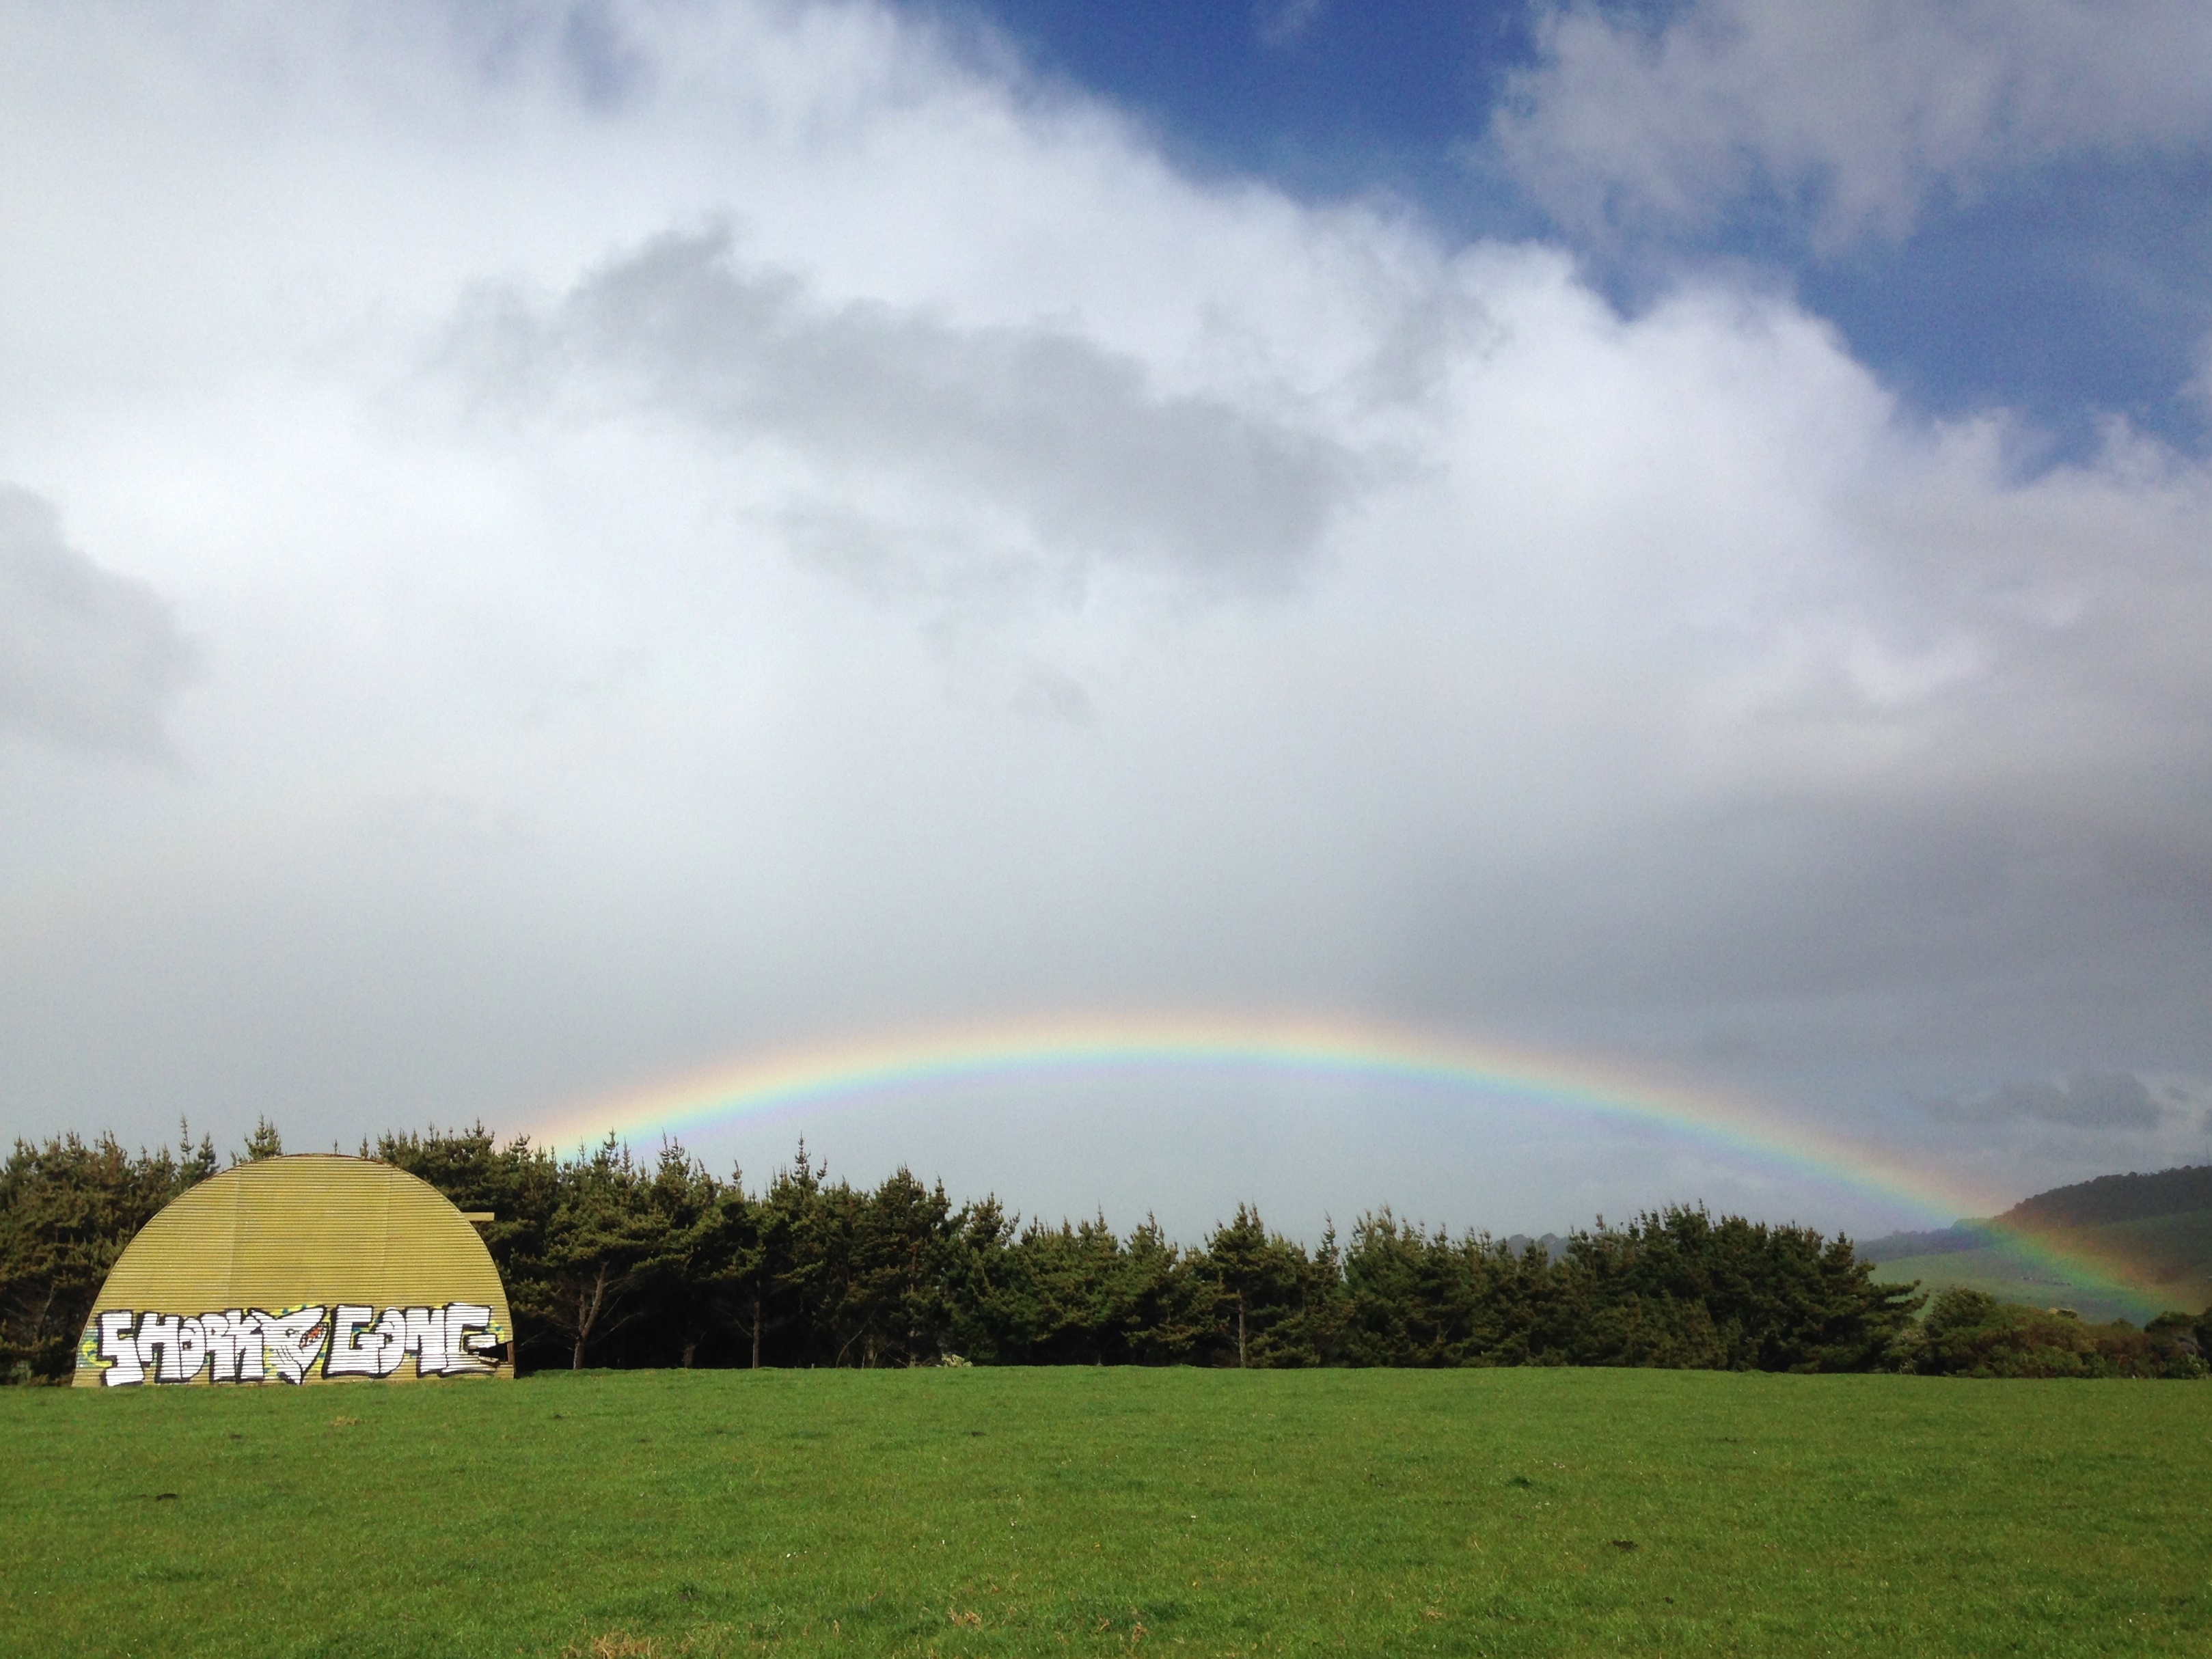
horizon, cloud, sky, field, meadow, prairie, sunlight, hill, atmosphere, weather, plain, rainbow, grassland, rural area, meteorological phenomenon, atmospheric phenomenon, atmosphere of earth